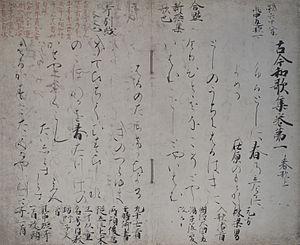
Le terme « Trésor national » est utilisé depuis 1897 pour désigner les biens les plus précieux du patrimoine culturel du Japon